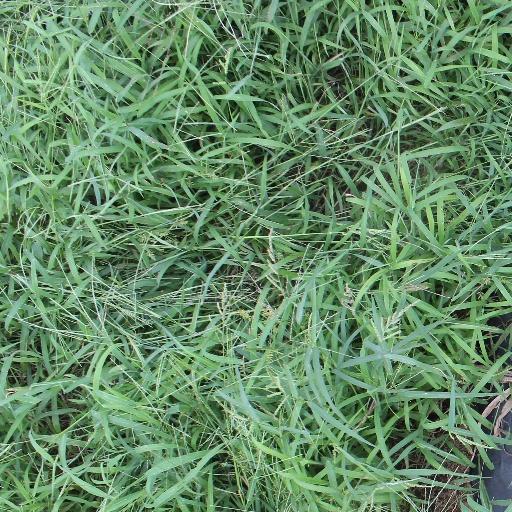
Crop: sorghum